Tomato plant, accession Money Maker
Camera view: tilt-top (135 deg); turntable rotation: 150 degrees
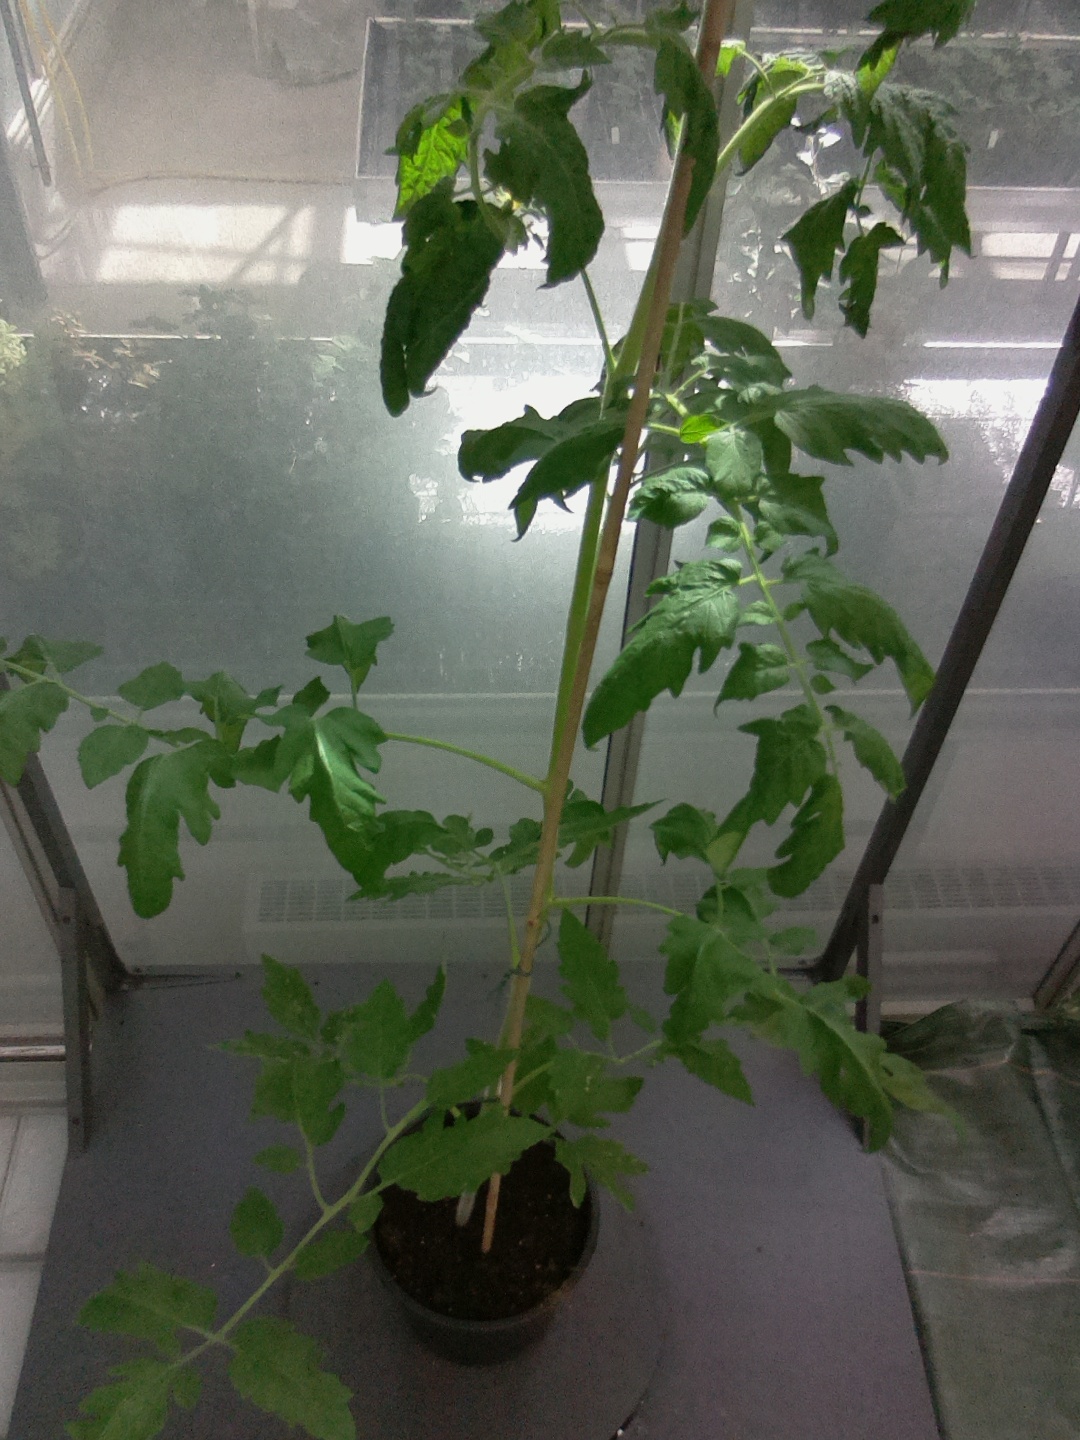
BBCH growth stage 62: 20%-30% of flowers open